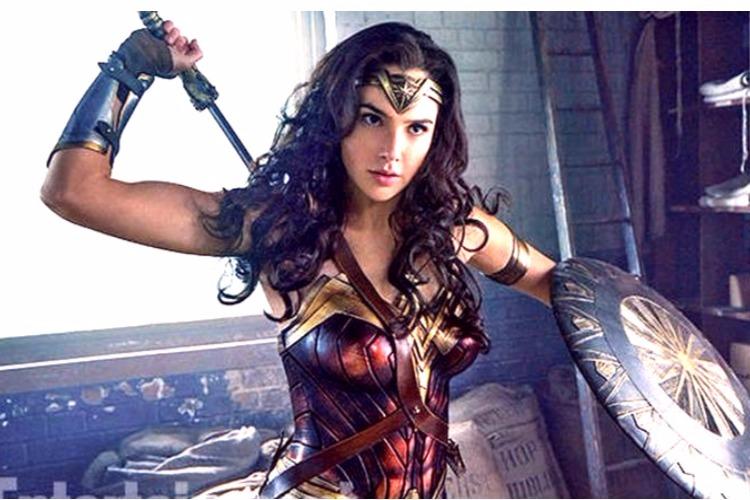
Gender: women